Tony Manero (film)

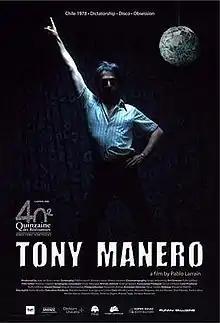
Cannes film poster

Tony Manero is a 2008 Chilean drama film directed by Pablo Larraín about a 52-year-old man in Santiago in 1978 who is obsessed with John Travolta's character in "Saturday Night Fever". It won the top prize at the 2008 Torino Film Festival and was Chile's submission to the 81st Academy Awards for the Academy Award for Best Foreign Language Film. In 2009 it won the Golden Tulip at the Istanbul International Film Festival.